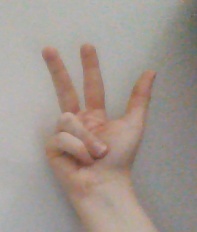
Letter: al